Xubuntu

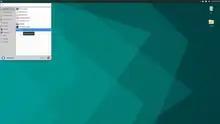
Xubuntu 21.10 "Impish Indri"

This release introduced Xfce 4.16 which exclusively uses GTK3. A new minimal installation option was available. It also included two new applications: the HexChat IRC client and the Synaptic package manager as well as some general user interface changes.